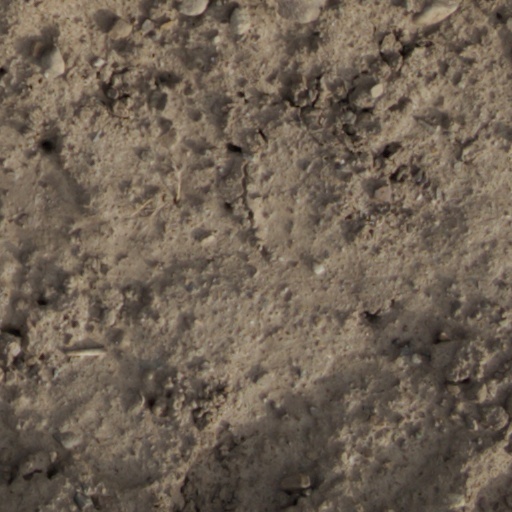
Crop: wheat